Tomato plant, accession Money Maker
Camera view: horizontal (90 deg, fisheye); turntable rotation: 240 degrees
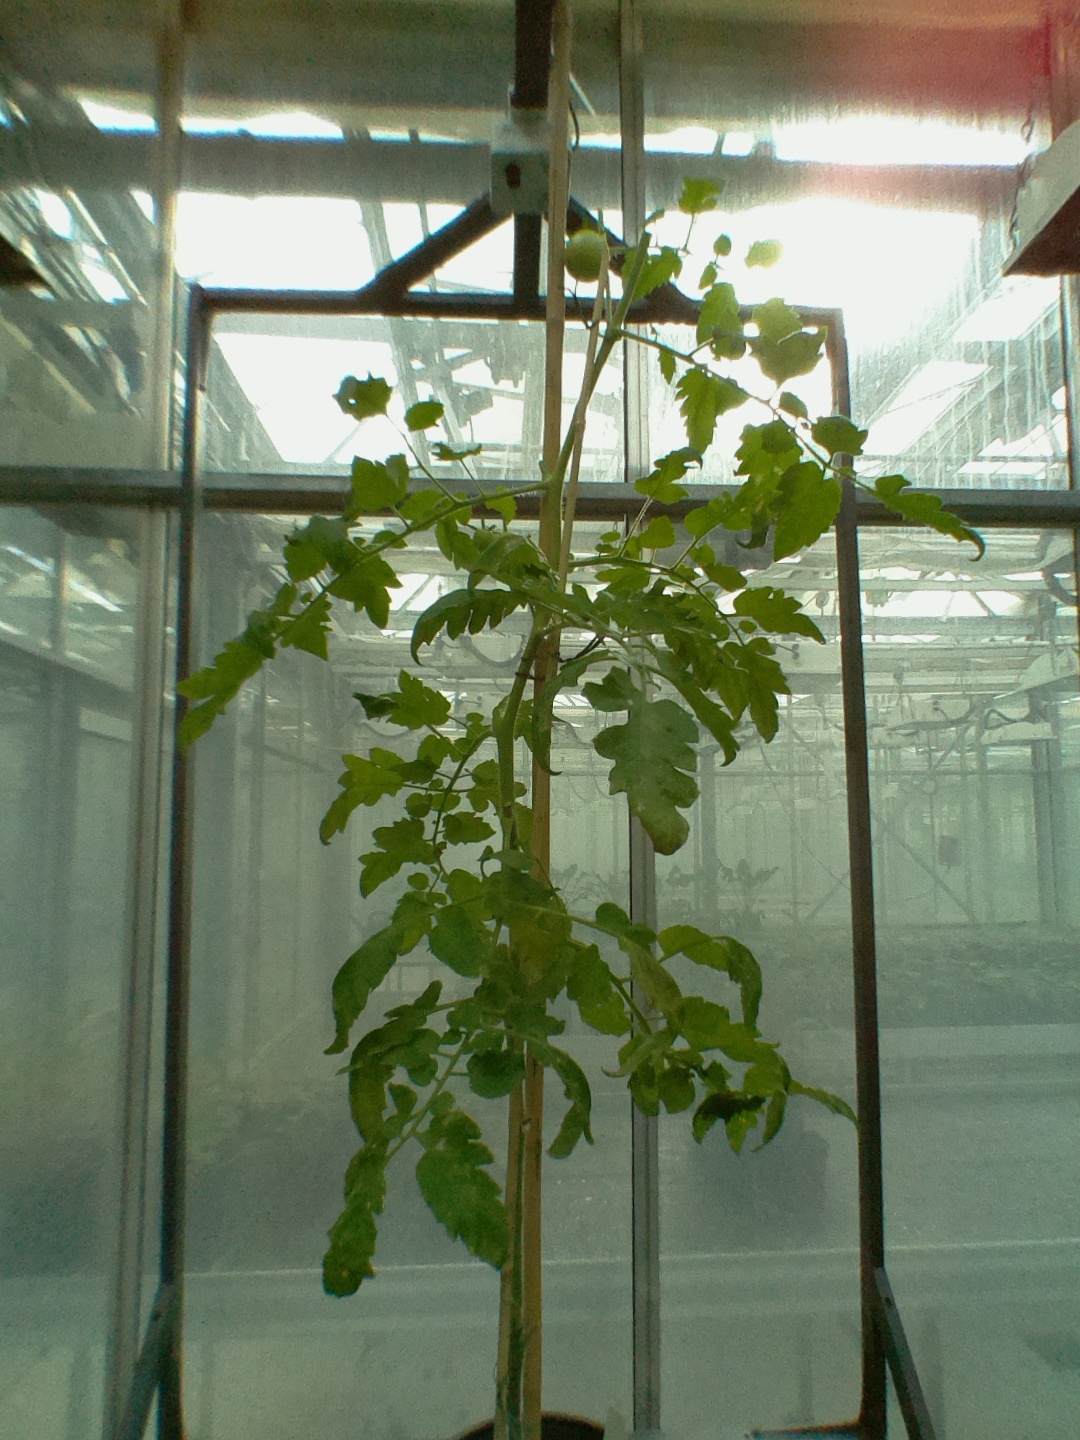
BBCH growth stage 73: 30%-40% of final fruit size